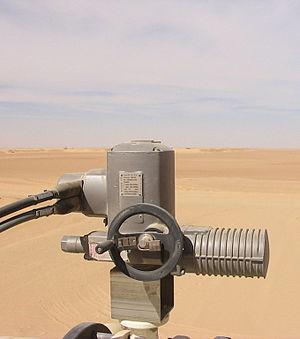
Un servomoteur est un moteur capable de maintenir une opposition à un effort statique et dont la position est vérifiée en continu et corrigée en fonction de la mesure. C'est donc un système asservi. Le servomoteur intègre dans un même boitier, la mécanique, et l’électronique, pour la commande et l'asservissement du moteur. La position est définie avec une limite de débattement d’angle de 180 degrés, mais également disponible en rotation continue.